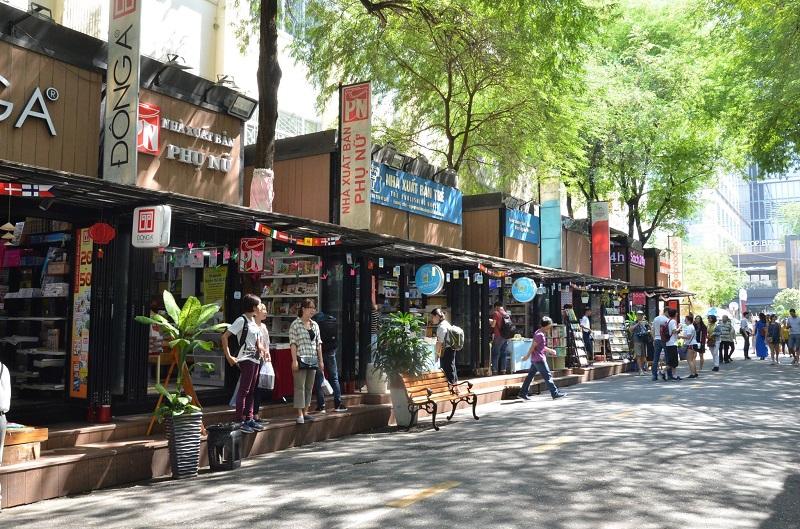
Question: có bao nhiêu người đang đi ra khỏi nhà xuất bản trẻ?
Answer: có một bạn nam đang đi ra khỏi nhà xuất bản trẻ